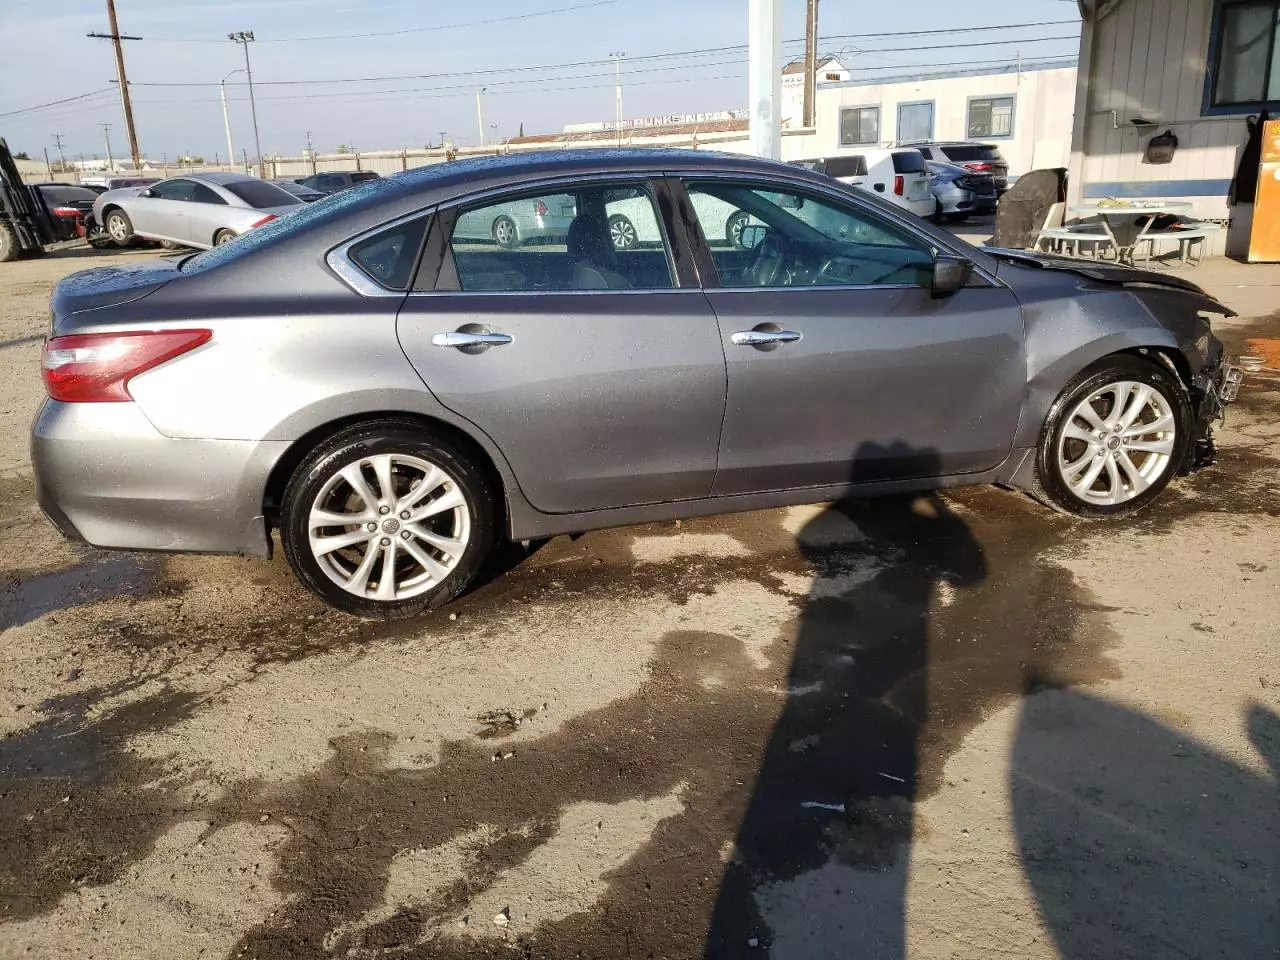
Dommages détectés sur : pare-choc avant, feu avant droit, aile avant droite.
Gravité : majeur